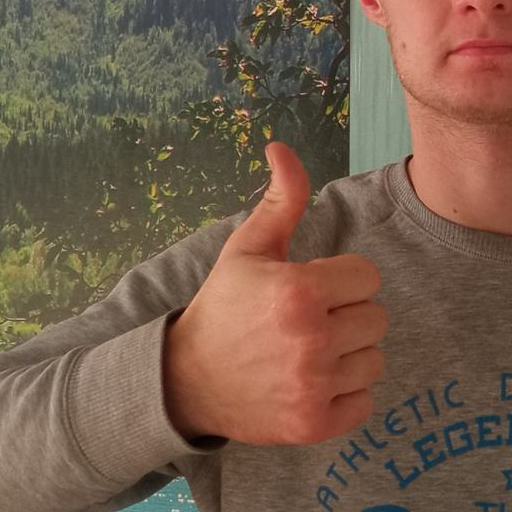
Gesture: like